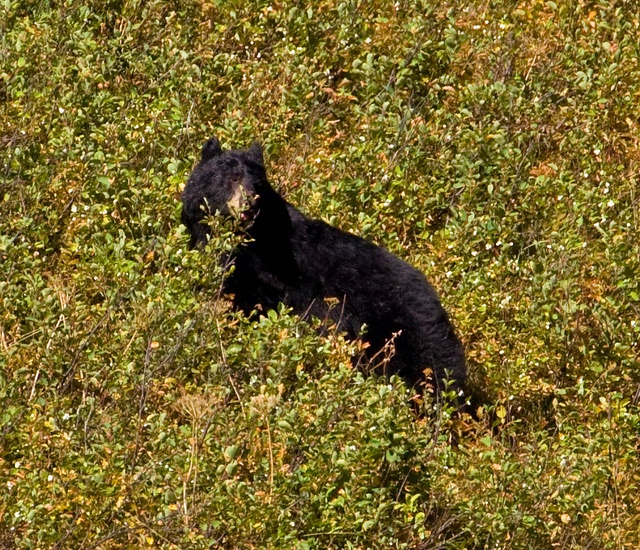
The dog is laying down in the tall grass.
A short black dog is in some bushy grass.
A black bear in the wild surrounded by vegetation
A black bear walking through a lush green field.
a small black beer hiding in a grassy area on a hill